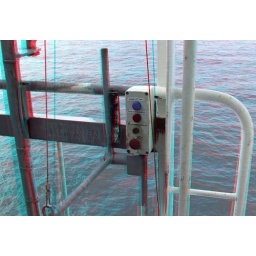
On a cross channel ferry in anaglyph 3D stereo red cyan glasses to view